Artaserse

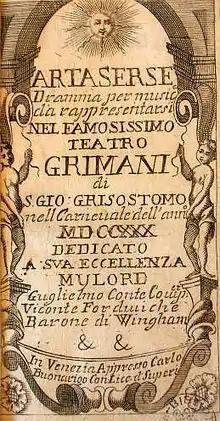
Original libretto cover for Johann Adolph Hasse's 1730 setting of "Artaserse"

There are over 90 known settings of Metastasio's text. The libretto was originally written for, and first set to music by Leonardo Vinci in 1730 for Rome ("Artaserse"). It was subsequently set by Johann Adolph Hasse in 1730 ("Artaserse") for Venice and in 1760 for Naples, by Christoph Willibald Gluck in 1741 for Milan, by Pietro Chiarini in 1741 for Verona, by Carl Heinrich Graun in 1743 for Stuttgart, by Domènec Terradellas in 1744 for Venice, by Baldassare Galuppi in 1749 for Vienna, by Johann Christian Bach in 1760 for Turin, by Josef Mysliveček in 1774 for Naples ("Artaserse)", by Marcos Portugal in 1806 for Lisbon and many other times. The text was often altered.